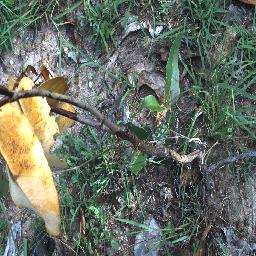
Label: negative